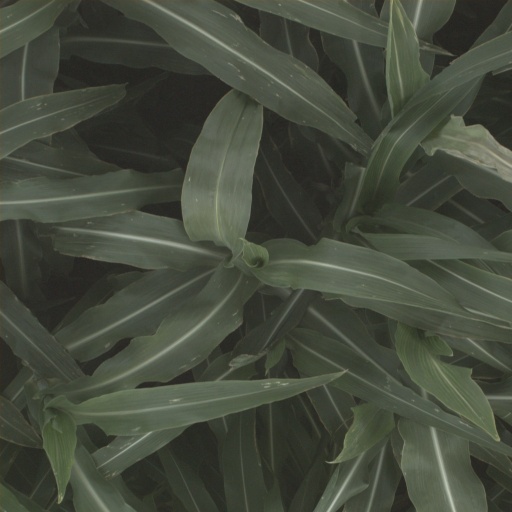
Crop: sorghum